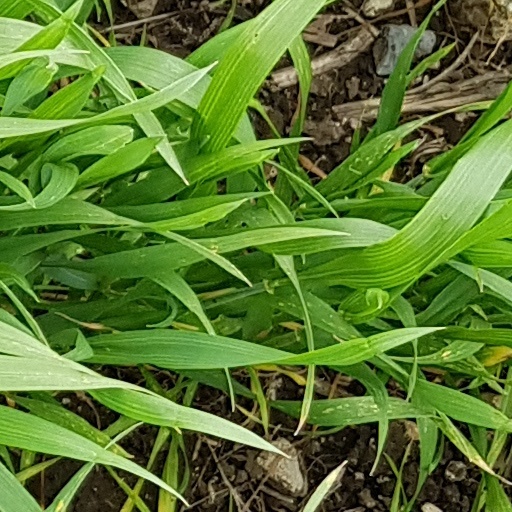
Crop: wheat